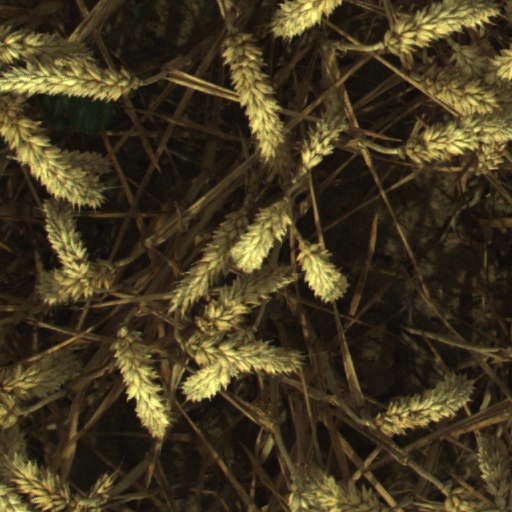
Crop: wheat